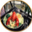
Label: lobster